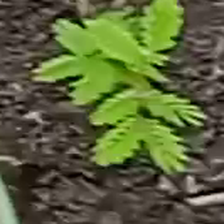
Weed species: Dwarf_cassia_(Chamaecrista pumila)